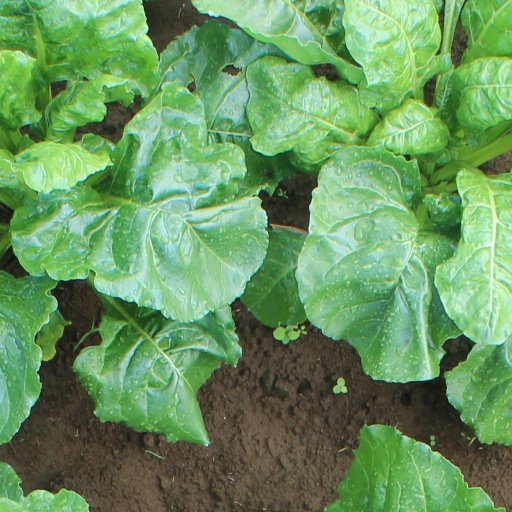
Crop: sugar beet